Baapmanus

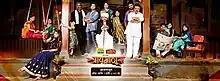

Baapmanus is an Indian Marathi television daily soap opera that is aired on Zee Yuva. The show stars Ravindra Mankani, Suyash Tilak in lead roles. The show premiered on Zee Yuva on 18 December 2017.